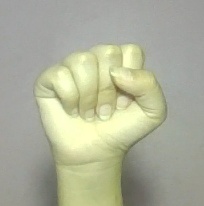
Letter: saad